Shakespeare's handwriting

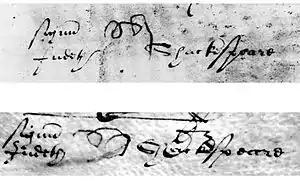
Judith Shakespeare's mark, a squiggle with two loops. Her given name and surname were added on either side of her mark.

On 4 December 1612 Shakespeare's friends, Elizabeth and Adrian Quiney, sold a house to a man named William Mountford for 131 pounds. The deed of sale, written out apparently by a legal clerk, was witnessed and signed twice in different parts of the deed by William Shakespeare's daughter, Judith, who used for her signature a squiggle with two loops in it. Judith's given name and surname were written out on either side of Judith's marks, by someone who was not the clerk, or the witnesses or the signers. Paleographer Charles Hamilton studied this document and found that Judith's surname as it is written out is so similar to the surname in Shakespeare's own signature as it appears on other documents, that it may be reasonable to consider that Shakespeare could have been there at the signing of the deed, and assisted his daughter as she made her mark. Hamilton considers that there may be reasons for Shakespeare not witnessing the document himself. For example, he could have been involved in some way that would have precluded him from acting as witness, either in the drawing up of the deed or in advising the Quineys.